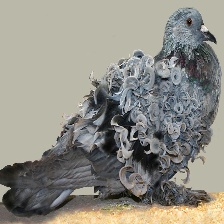
Species: FRILL BACK PIGEON
Scientific name: COLUMBA LIVIA DOMESTICA